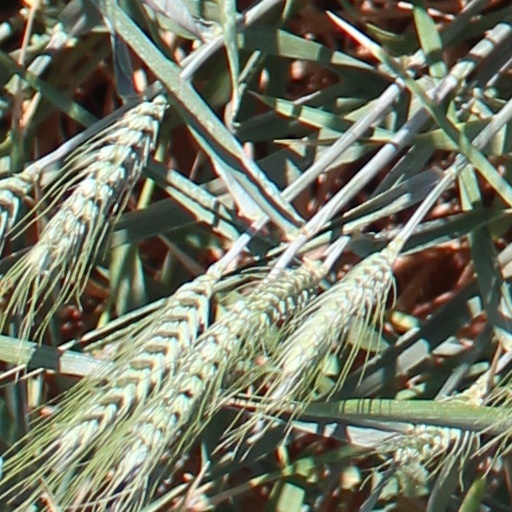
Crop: wheat